Urban ecotourism

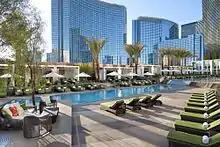
The Mandarin Oriental Hotel in Las Vegas. LEED certified Gold.

As the sustainable travel industry continues to grow, so has the accompanying market for environmentally conscious lodging. Many hotels have gained LEED certification, which is the most widely used metric for rating the sustainability of buildings in the world. In addition, many green hotel programs, labels, and standards, such as the Audubon International Green Lodging Program, Green Hotels Association, and Green Seal, have been created to better market and regulate hotels' efforts. The types of operations adopted by eco-hotels include comprehensive recycling programs, composting kitchen waste, towel and sheet-saver programs, energy saving lights, less hazardous cleaning products, farm-to-table organic cuisine, and guest education.